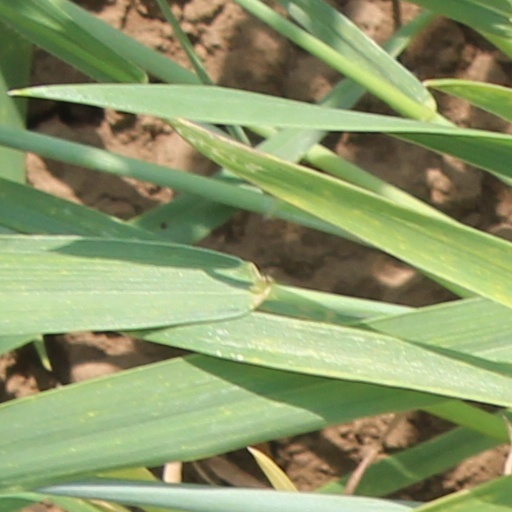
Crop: wheat